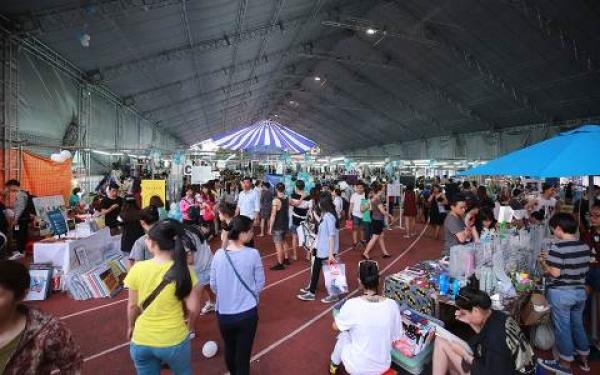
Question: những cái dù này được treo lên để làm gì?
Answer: để phục vụ cho việc tổ chức hội chợ mua sắm ở bên dưới